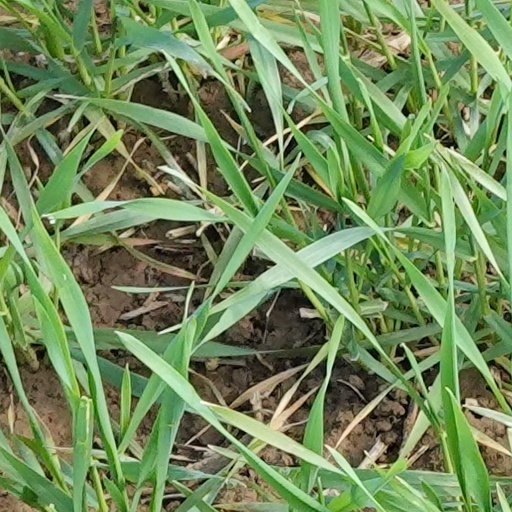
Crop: wheat